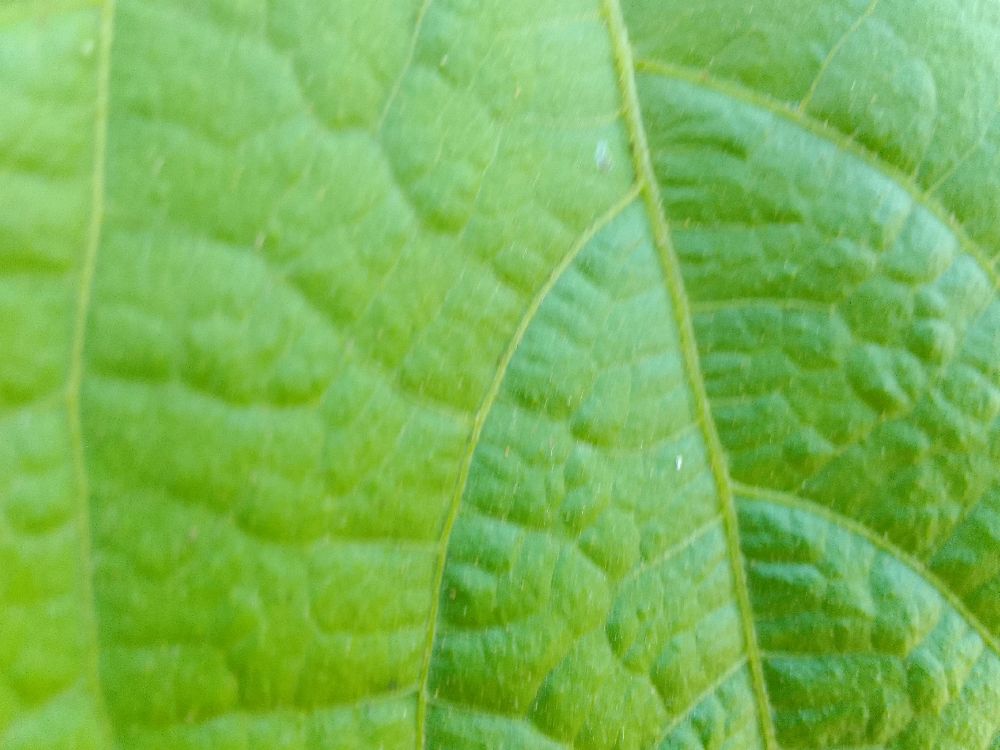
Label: healthy